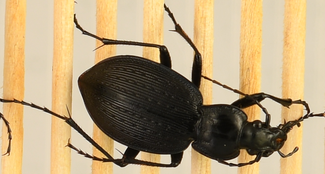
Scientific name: Carabus goryi
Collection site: Mountain Lake Biological Station NEON (MLBS), plot MLBS_008